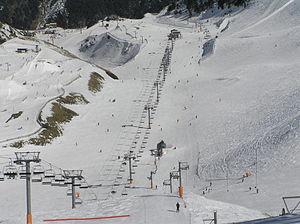
Arinsal est un village d'Andorre situé dans la paroisse de La Massana qui comptait 1 766 habitants en 2017.